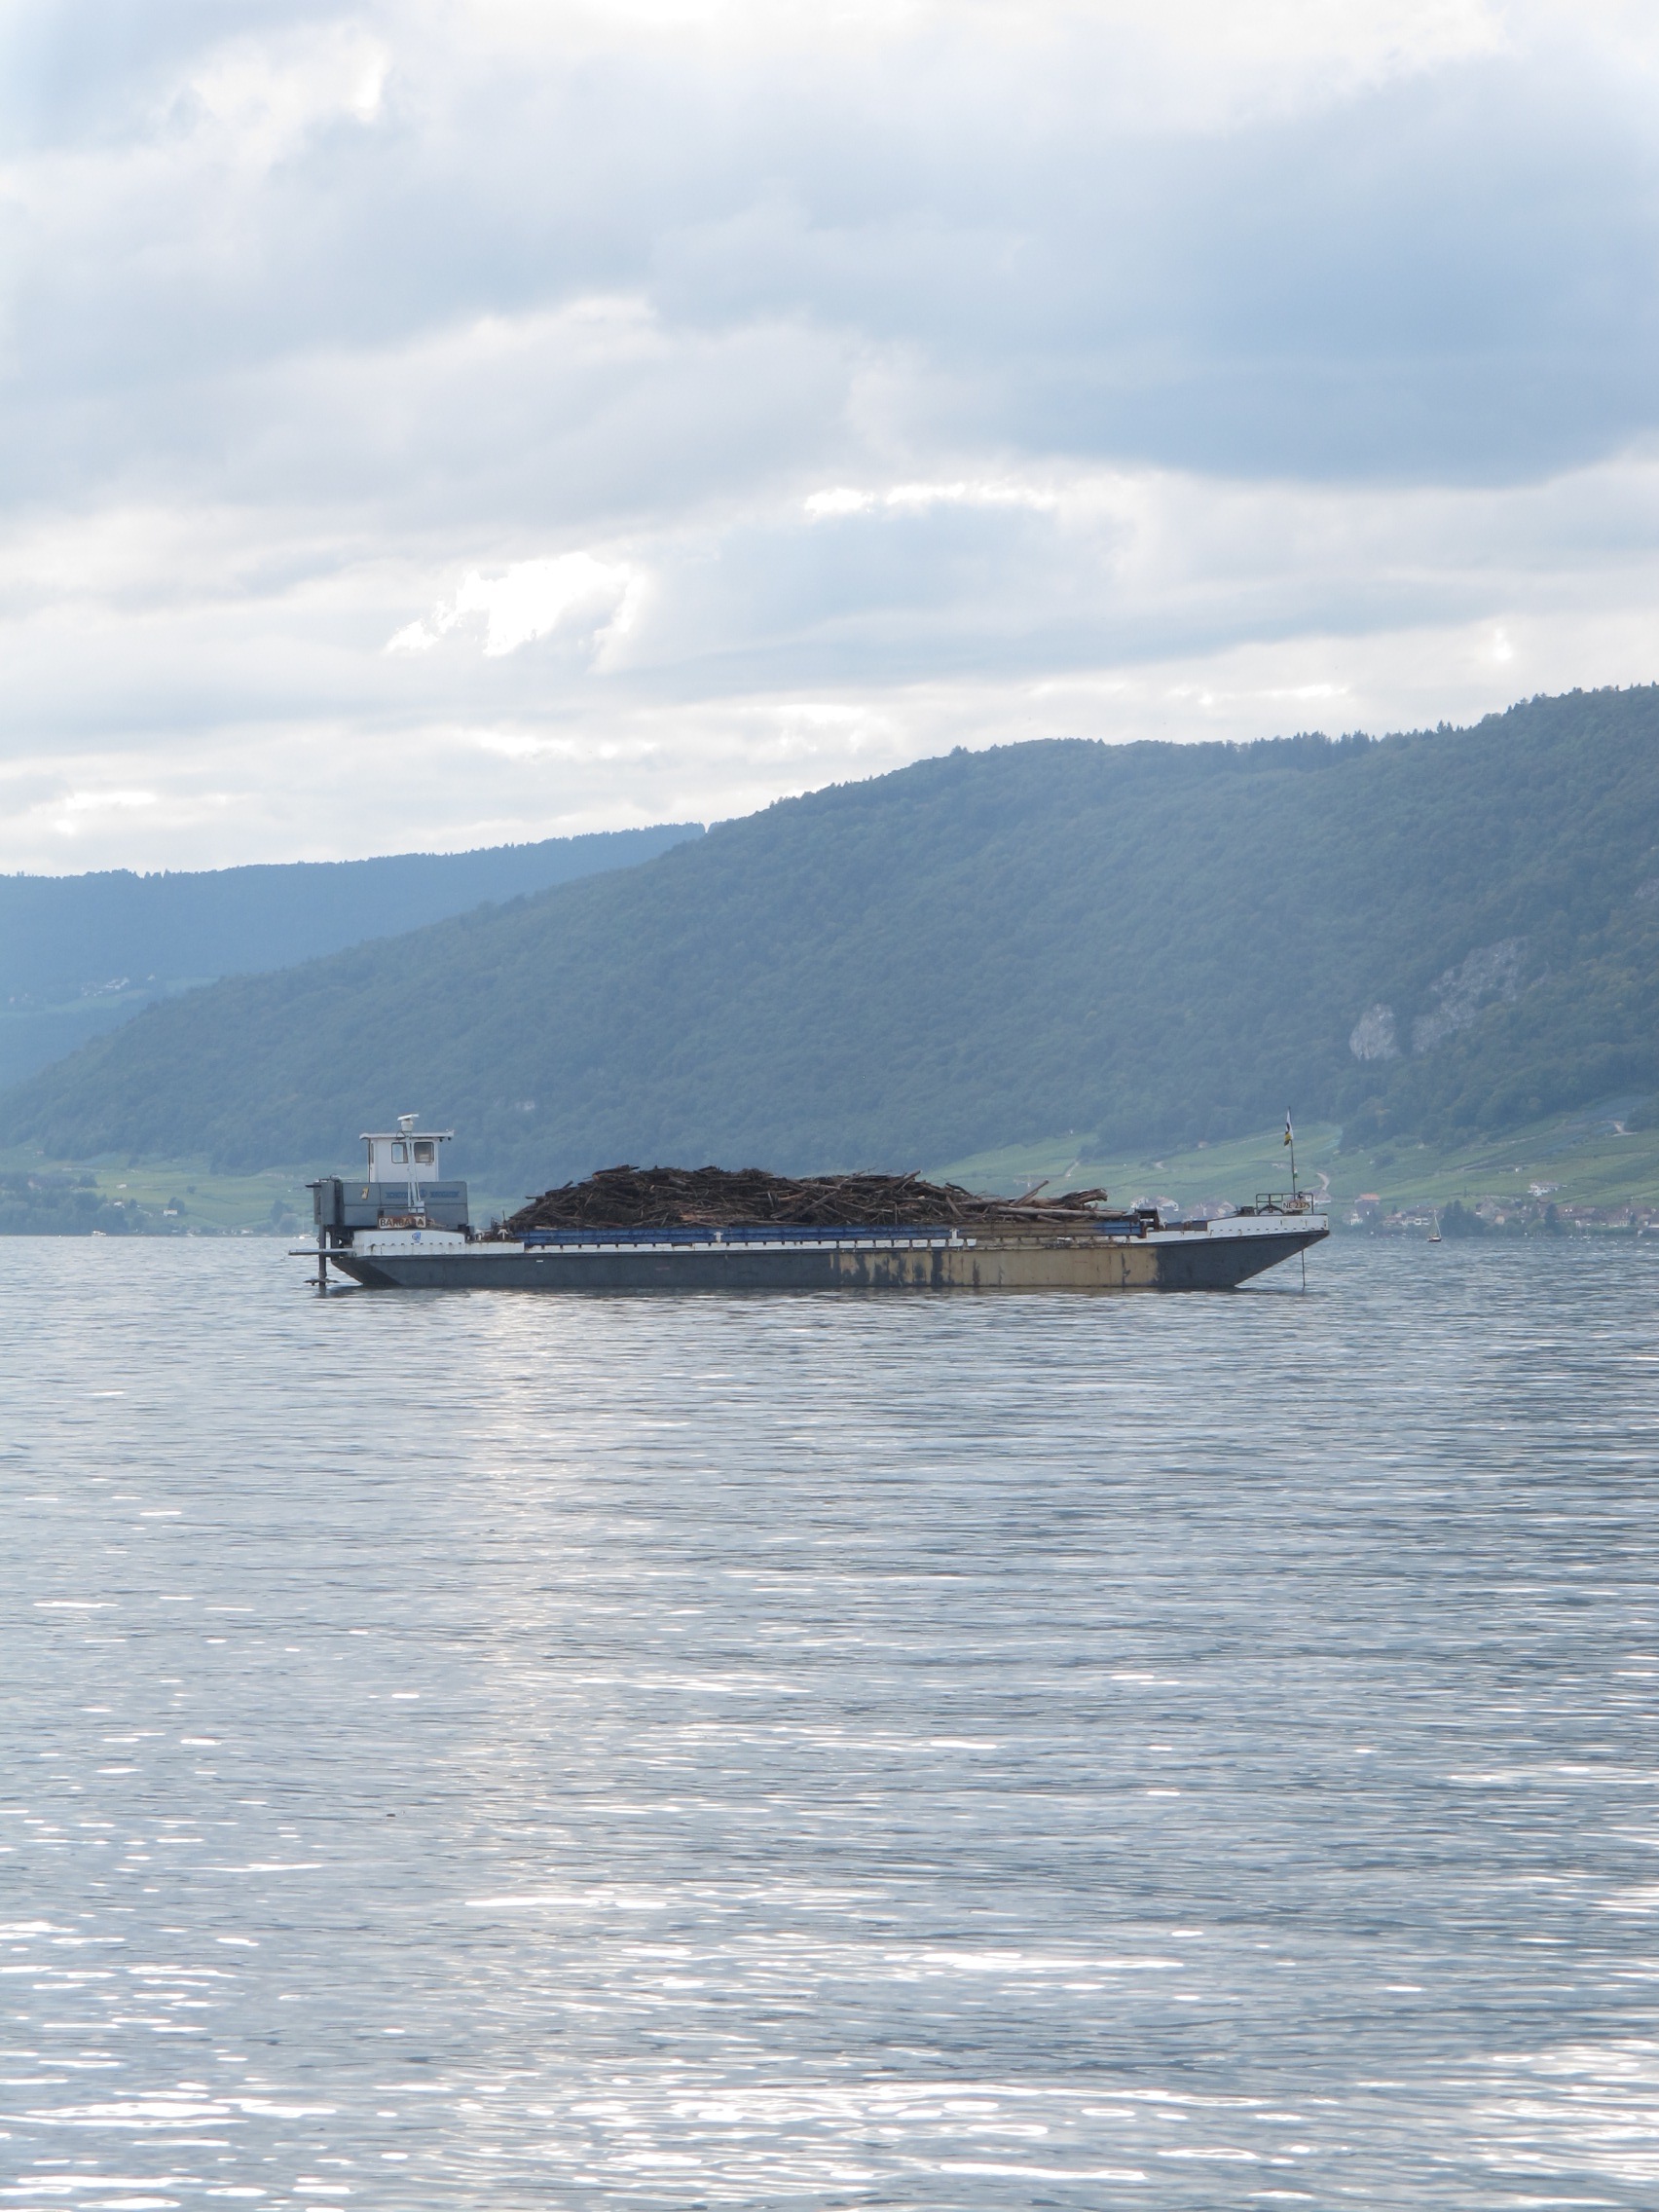
sea, coast, ocean, boat, wave, ship, vehicle, bay, ferry, boating, channel, watercraft, passenger ship